Oscar Isaac

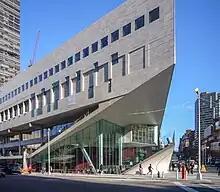
A picture of a building in New York City, taken from across the street

Growing up in a religious household, Isaac was a rebellious child and liked causing trouble at school. "I set off a fire extinguisher in the gym, defaced a mural, just stupid stuff", he recalled in a 2015 interview. At one point, his teacher screened off his desk from the rest of the class with a piece of cardboard. Isaac was eventually expelled. In 1992, Hurricane Andrew destroyed his family's home in Miami. Around this time, his parents divorced and he moved with his mother to Palm Beach where he attended a public high school. Isaac liked his new school and formed a band with boys he met in a trailer park. He learned music, played guitar and continued to make home movies, inspired by Quentin Tarantino's work: "action [films], with lots of blood and cars". Isaac spent his musical years living a "straight-edge" lifestyle.